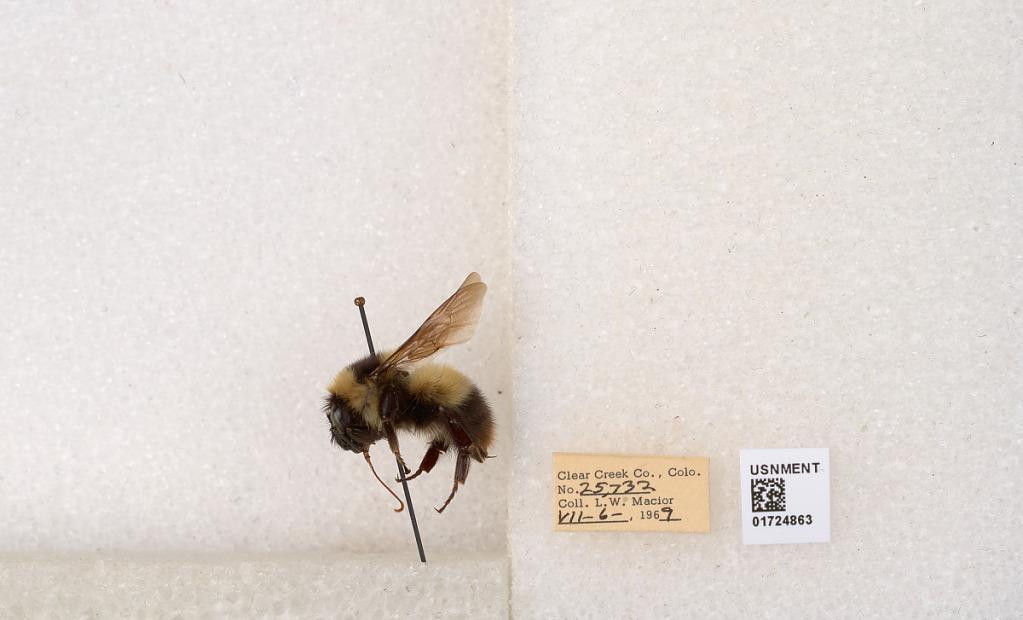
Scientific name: Bombus kirbyellus
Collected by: L. Macior
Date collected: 1969-7-6
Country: United States
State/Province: Colorado
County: Clear Creek
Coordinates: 39.6891, -105.644